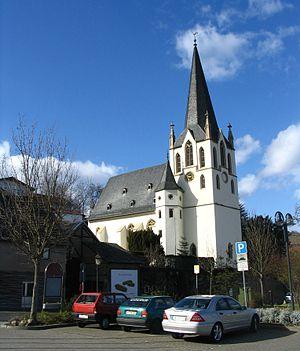
Laubenheim est une municipalité allemande située dans le land de Rhénanie-Palatinat et l'Arrondissement de Bad Kreuznach.